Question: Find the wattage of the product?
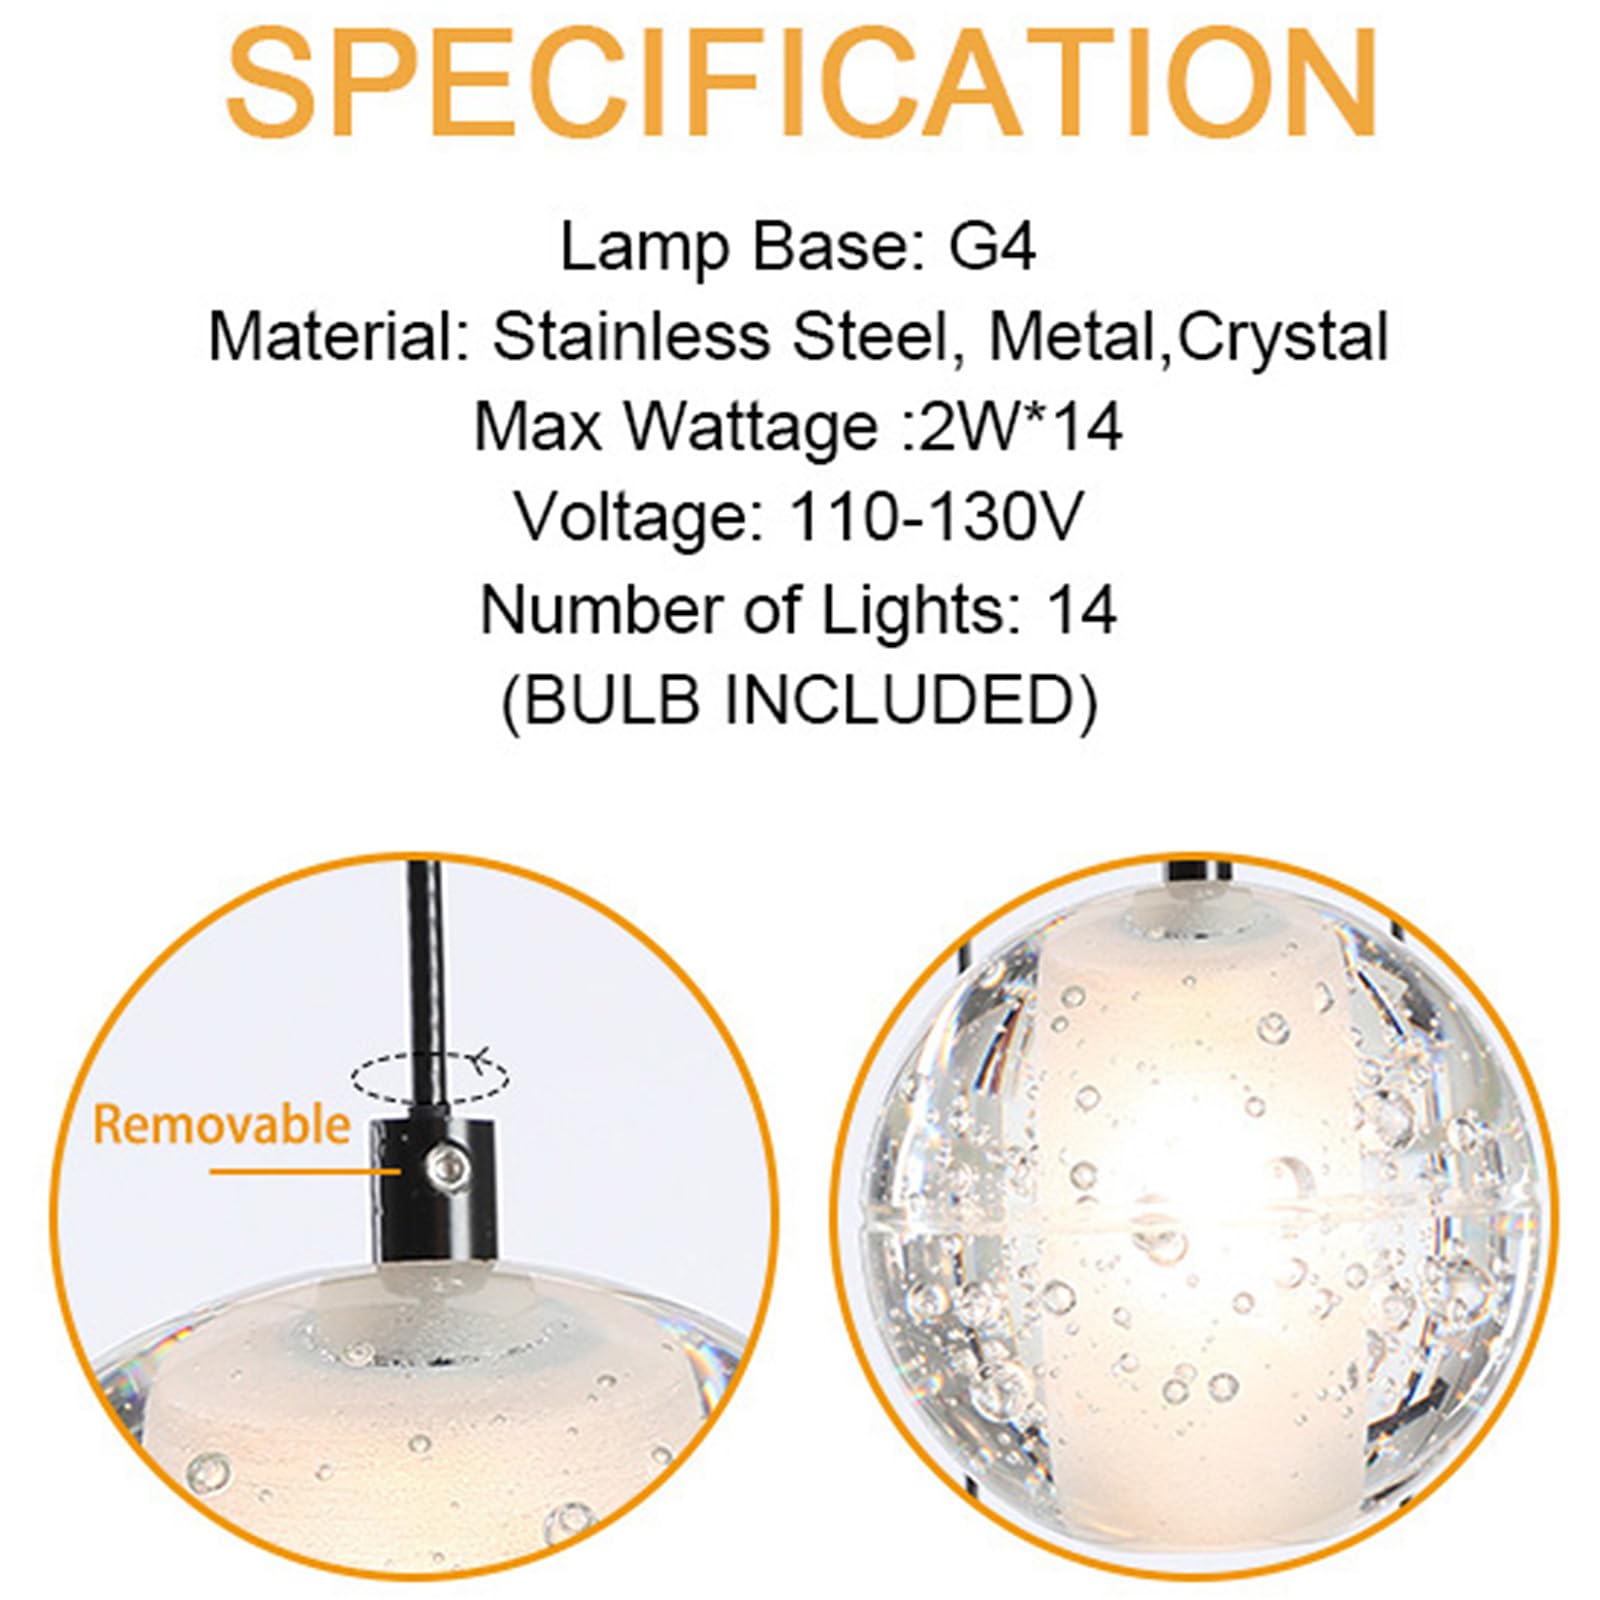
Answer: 2.0 watt